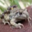
Label: frog